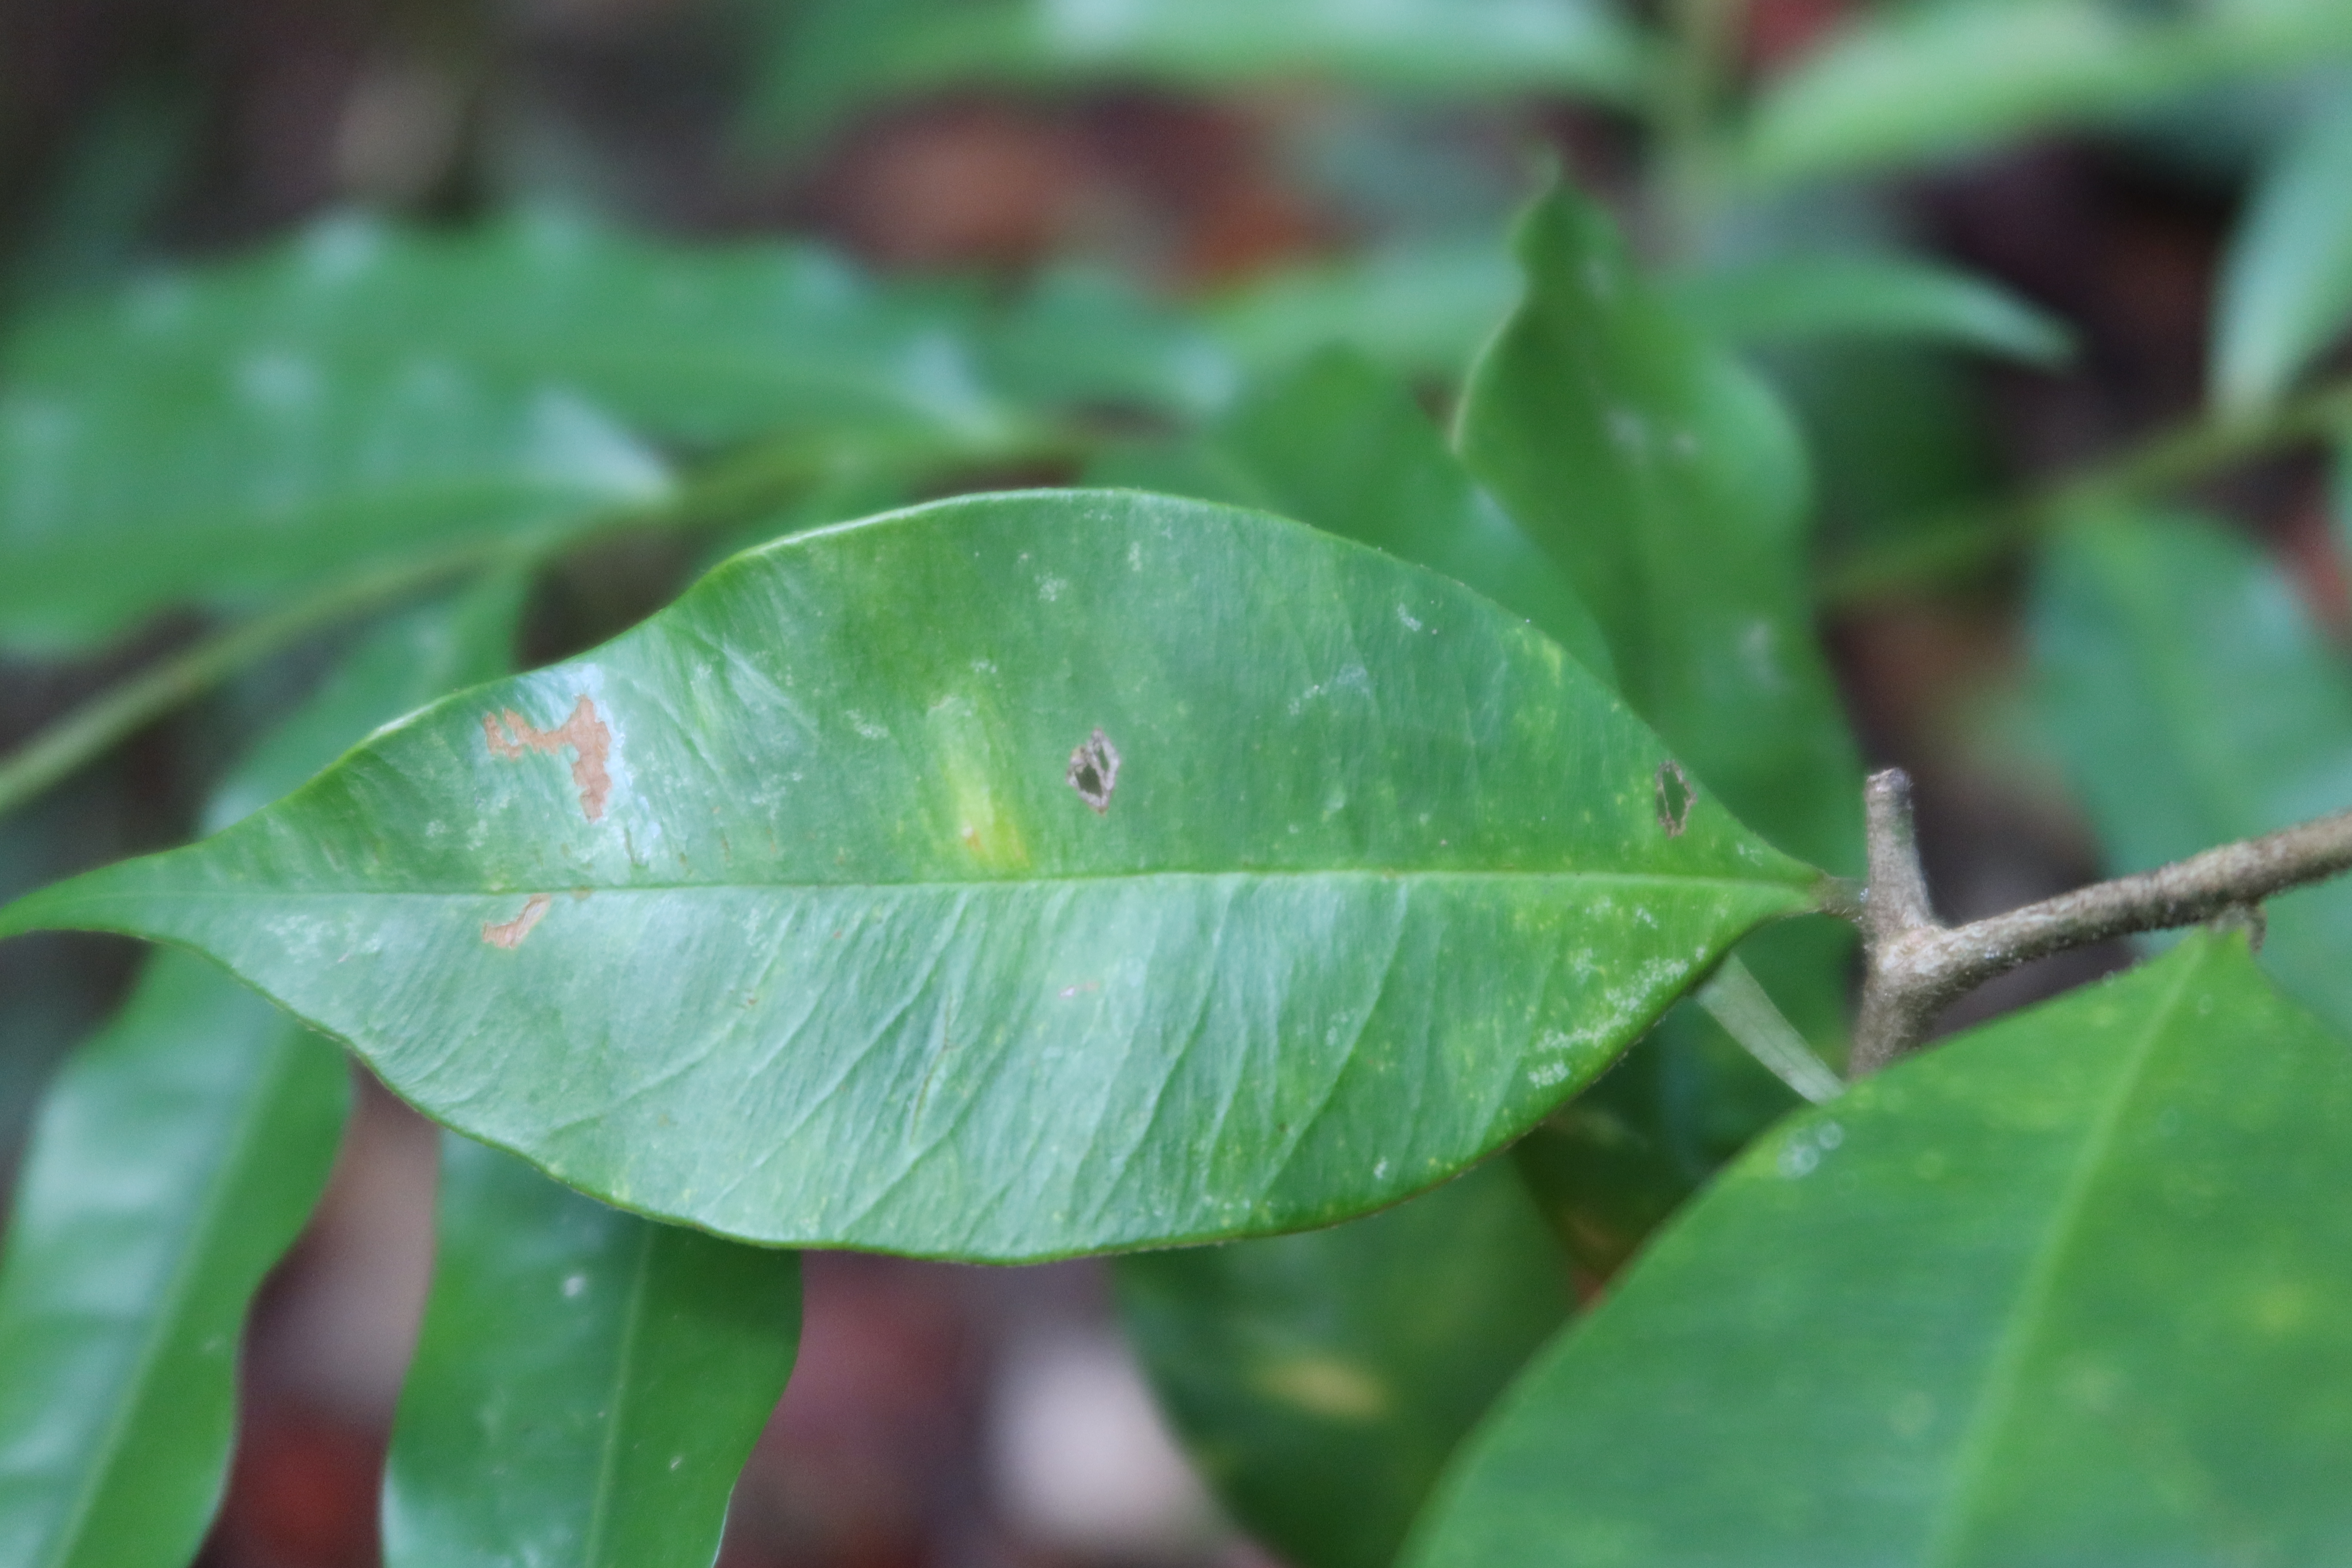
Label: Brown spots